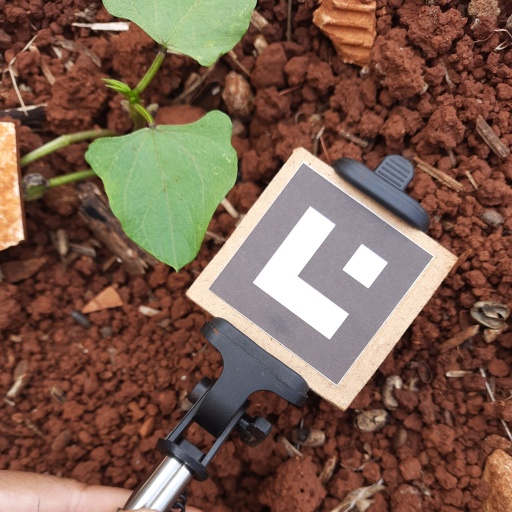
Observations: wavy surface, no eating holes, under shade